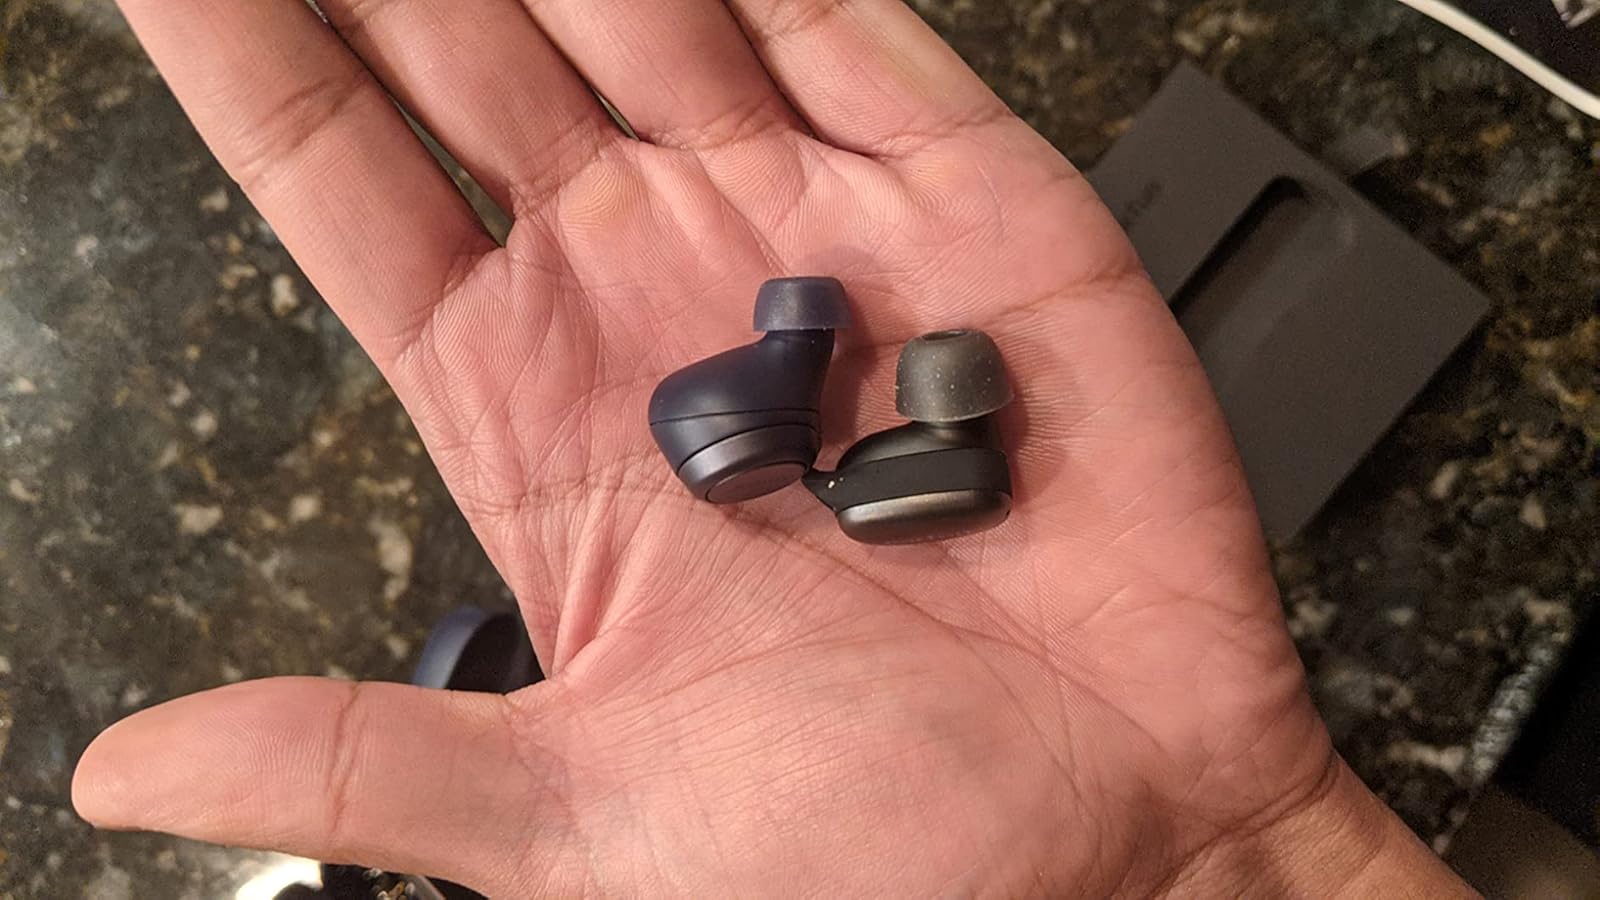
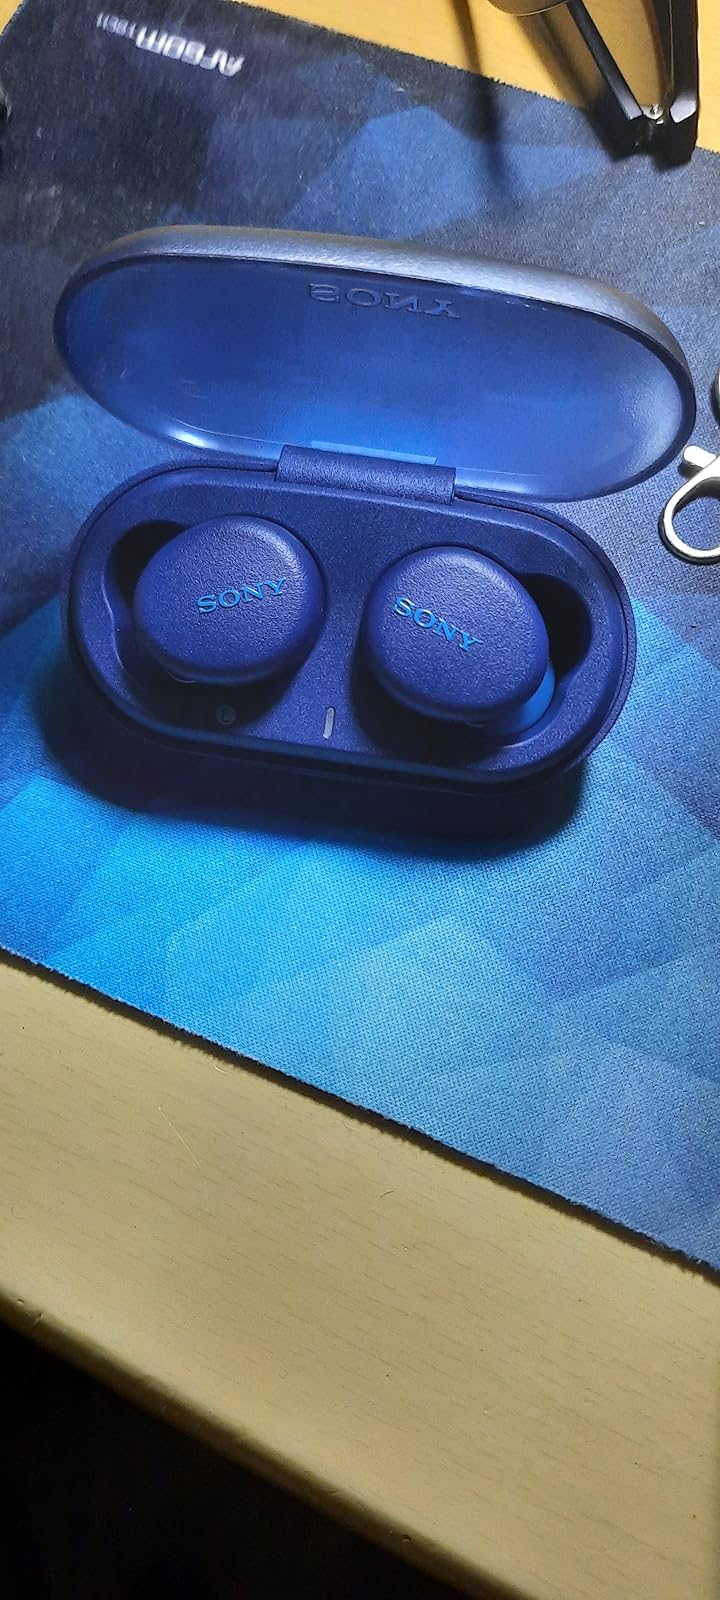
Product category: earbuds
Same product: no